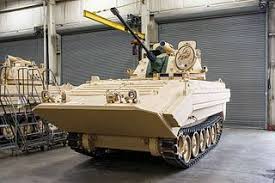
Label: BMP-2